John Johansen (athlete)

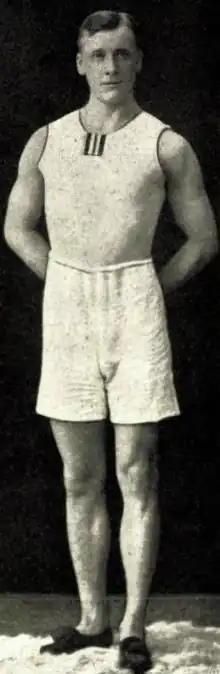
Photo of John Johansen

Participating at the 1908 Summer Olympics, Johansen placed second in his first round 100 metres heat with a time of 11.7 seconds. His loss to Robert Cloughen, who had run the course in 11.0 seconds, resulted in Johansen's elimination from competition. Johansen also competed in the javelin throw and freestyle javelin throw events, albeit with unknown results. He became Norwegian champion in 100 metres in 1906 and 1909. He represented IF Ørnulf in Kristiania and later SK Brage in Trondhjem.